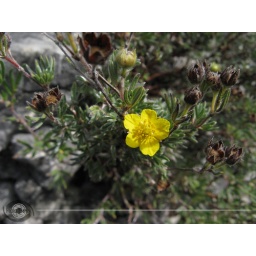
These scrubby plants with yellow flowers little the rocks near the shore.